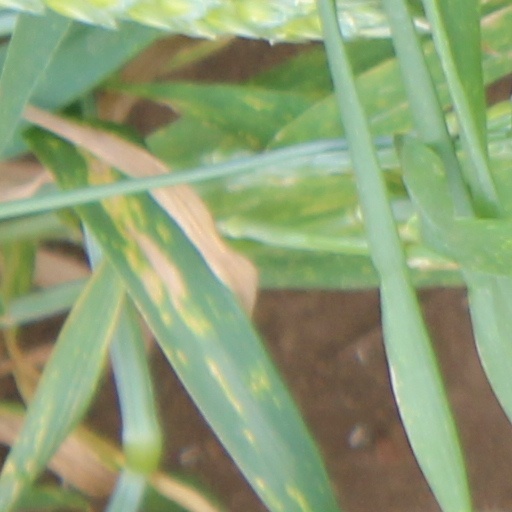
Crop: wheat